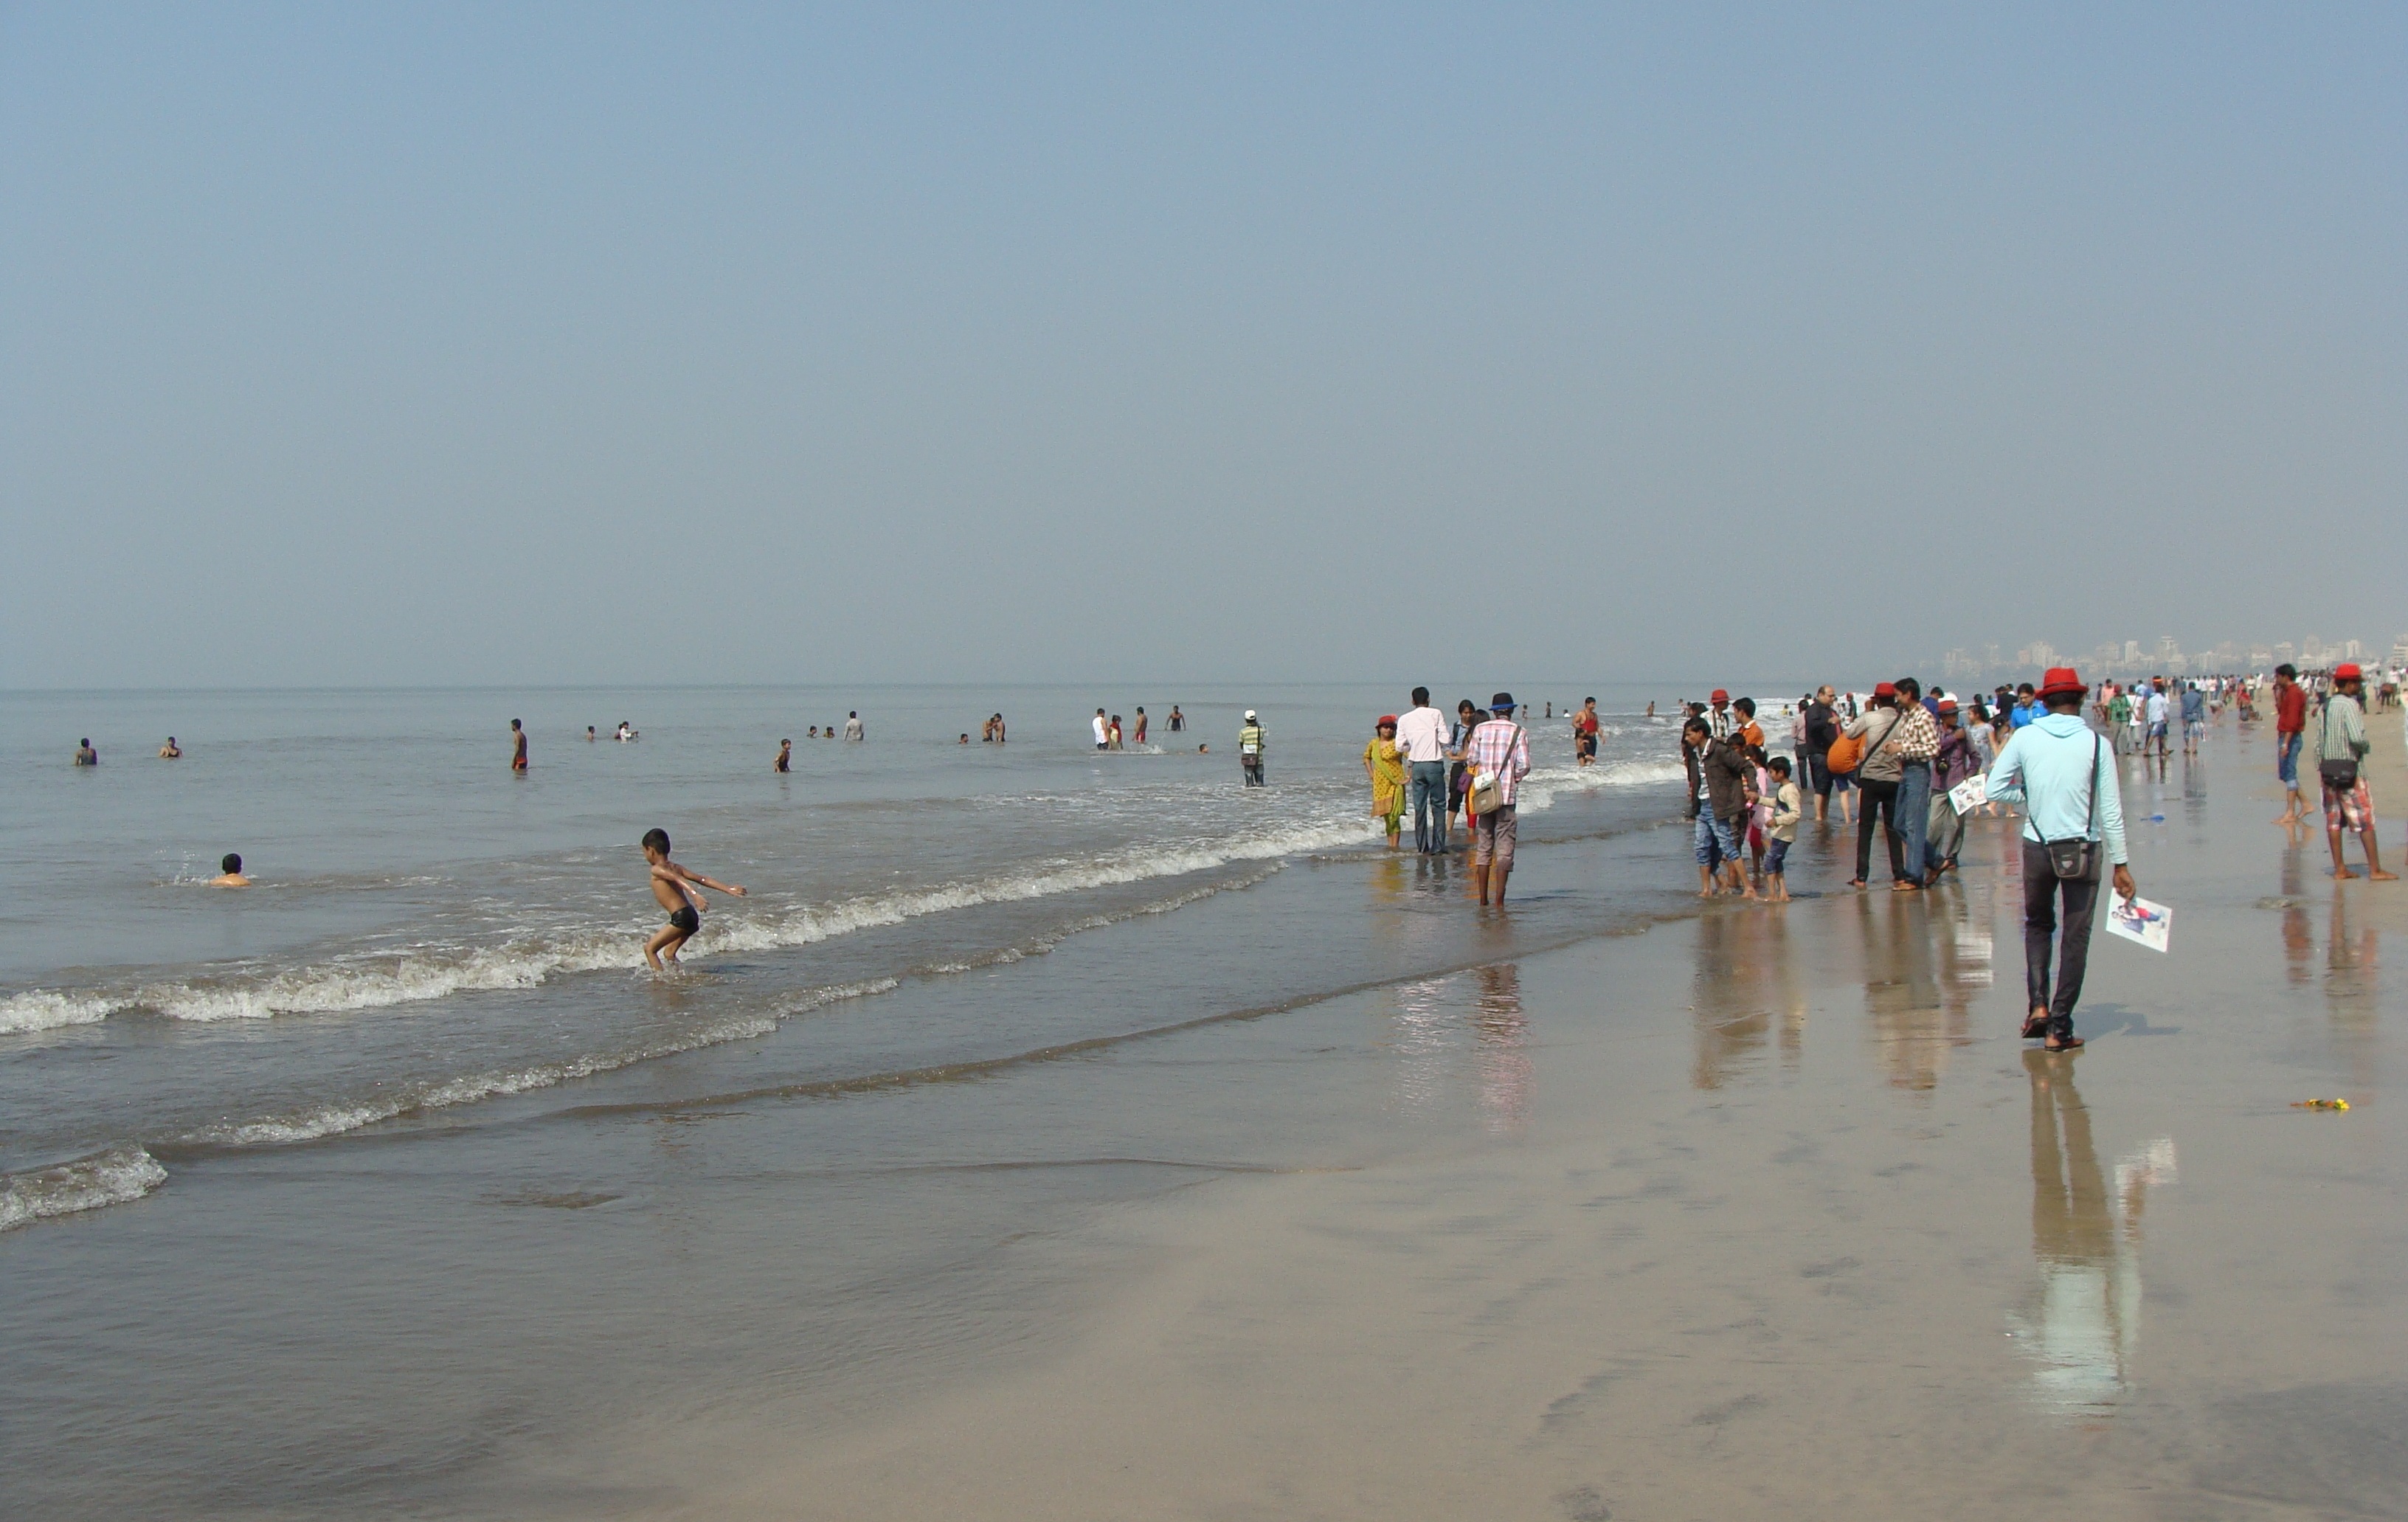
beach, sea, coast, sand, ocean, boardwalk, shore, wave, walkway, vacation, body of water, india, mumbai, bombay, arabian, juhu